Tampa Terminal Subdivision

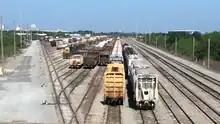
Yeoman Yard as seen from the Orient Road overpass

The Tampa Terminal Subdivision is centered around Yeoman Yard, CSX's primary classification yard for the Tampa area. Yeoman Yard is located along the S Line (though it is also accessible from the A line). A track on the south side of Yeoman Yard connects the S Line with the AZA line and allows trains to bypass the yard without entering yard limits.